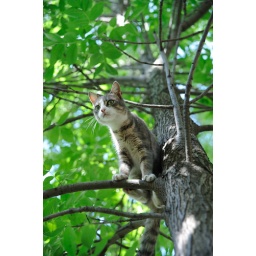
cat in a tree